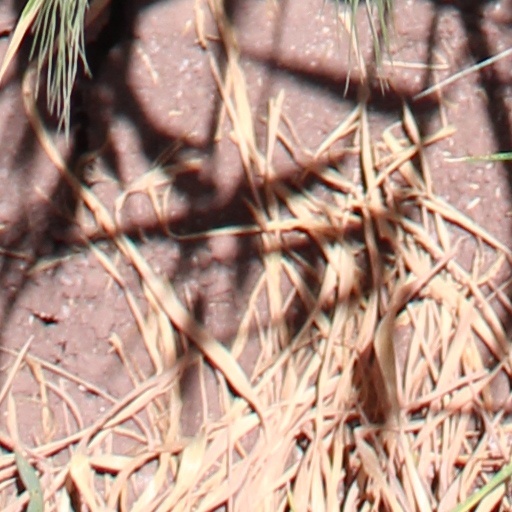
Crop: wheat